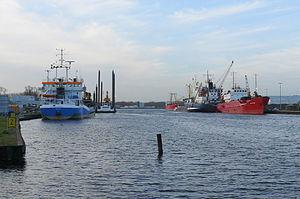
Le Zijkanaal A est un canal néerlandais de la Hollande-Septentrionale. Il relie le Canal de la Mer du Nord au port de Beverwijk. À l'origine, ce canal faisait partie de la Ligne de défense d'Amsterdam.